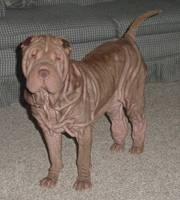
dog